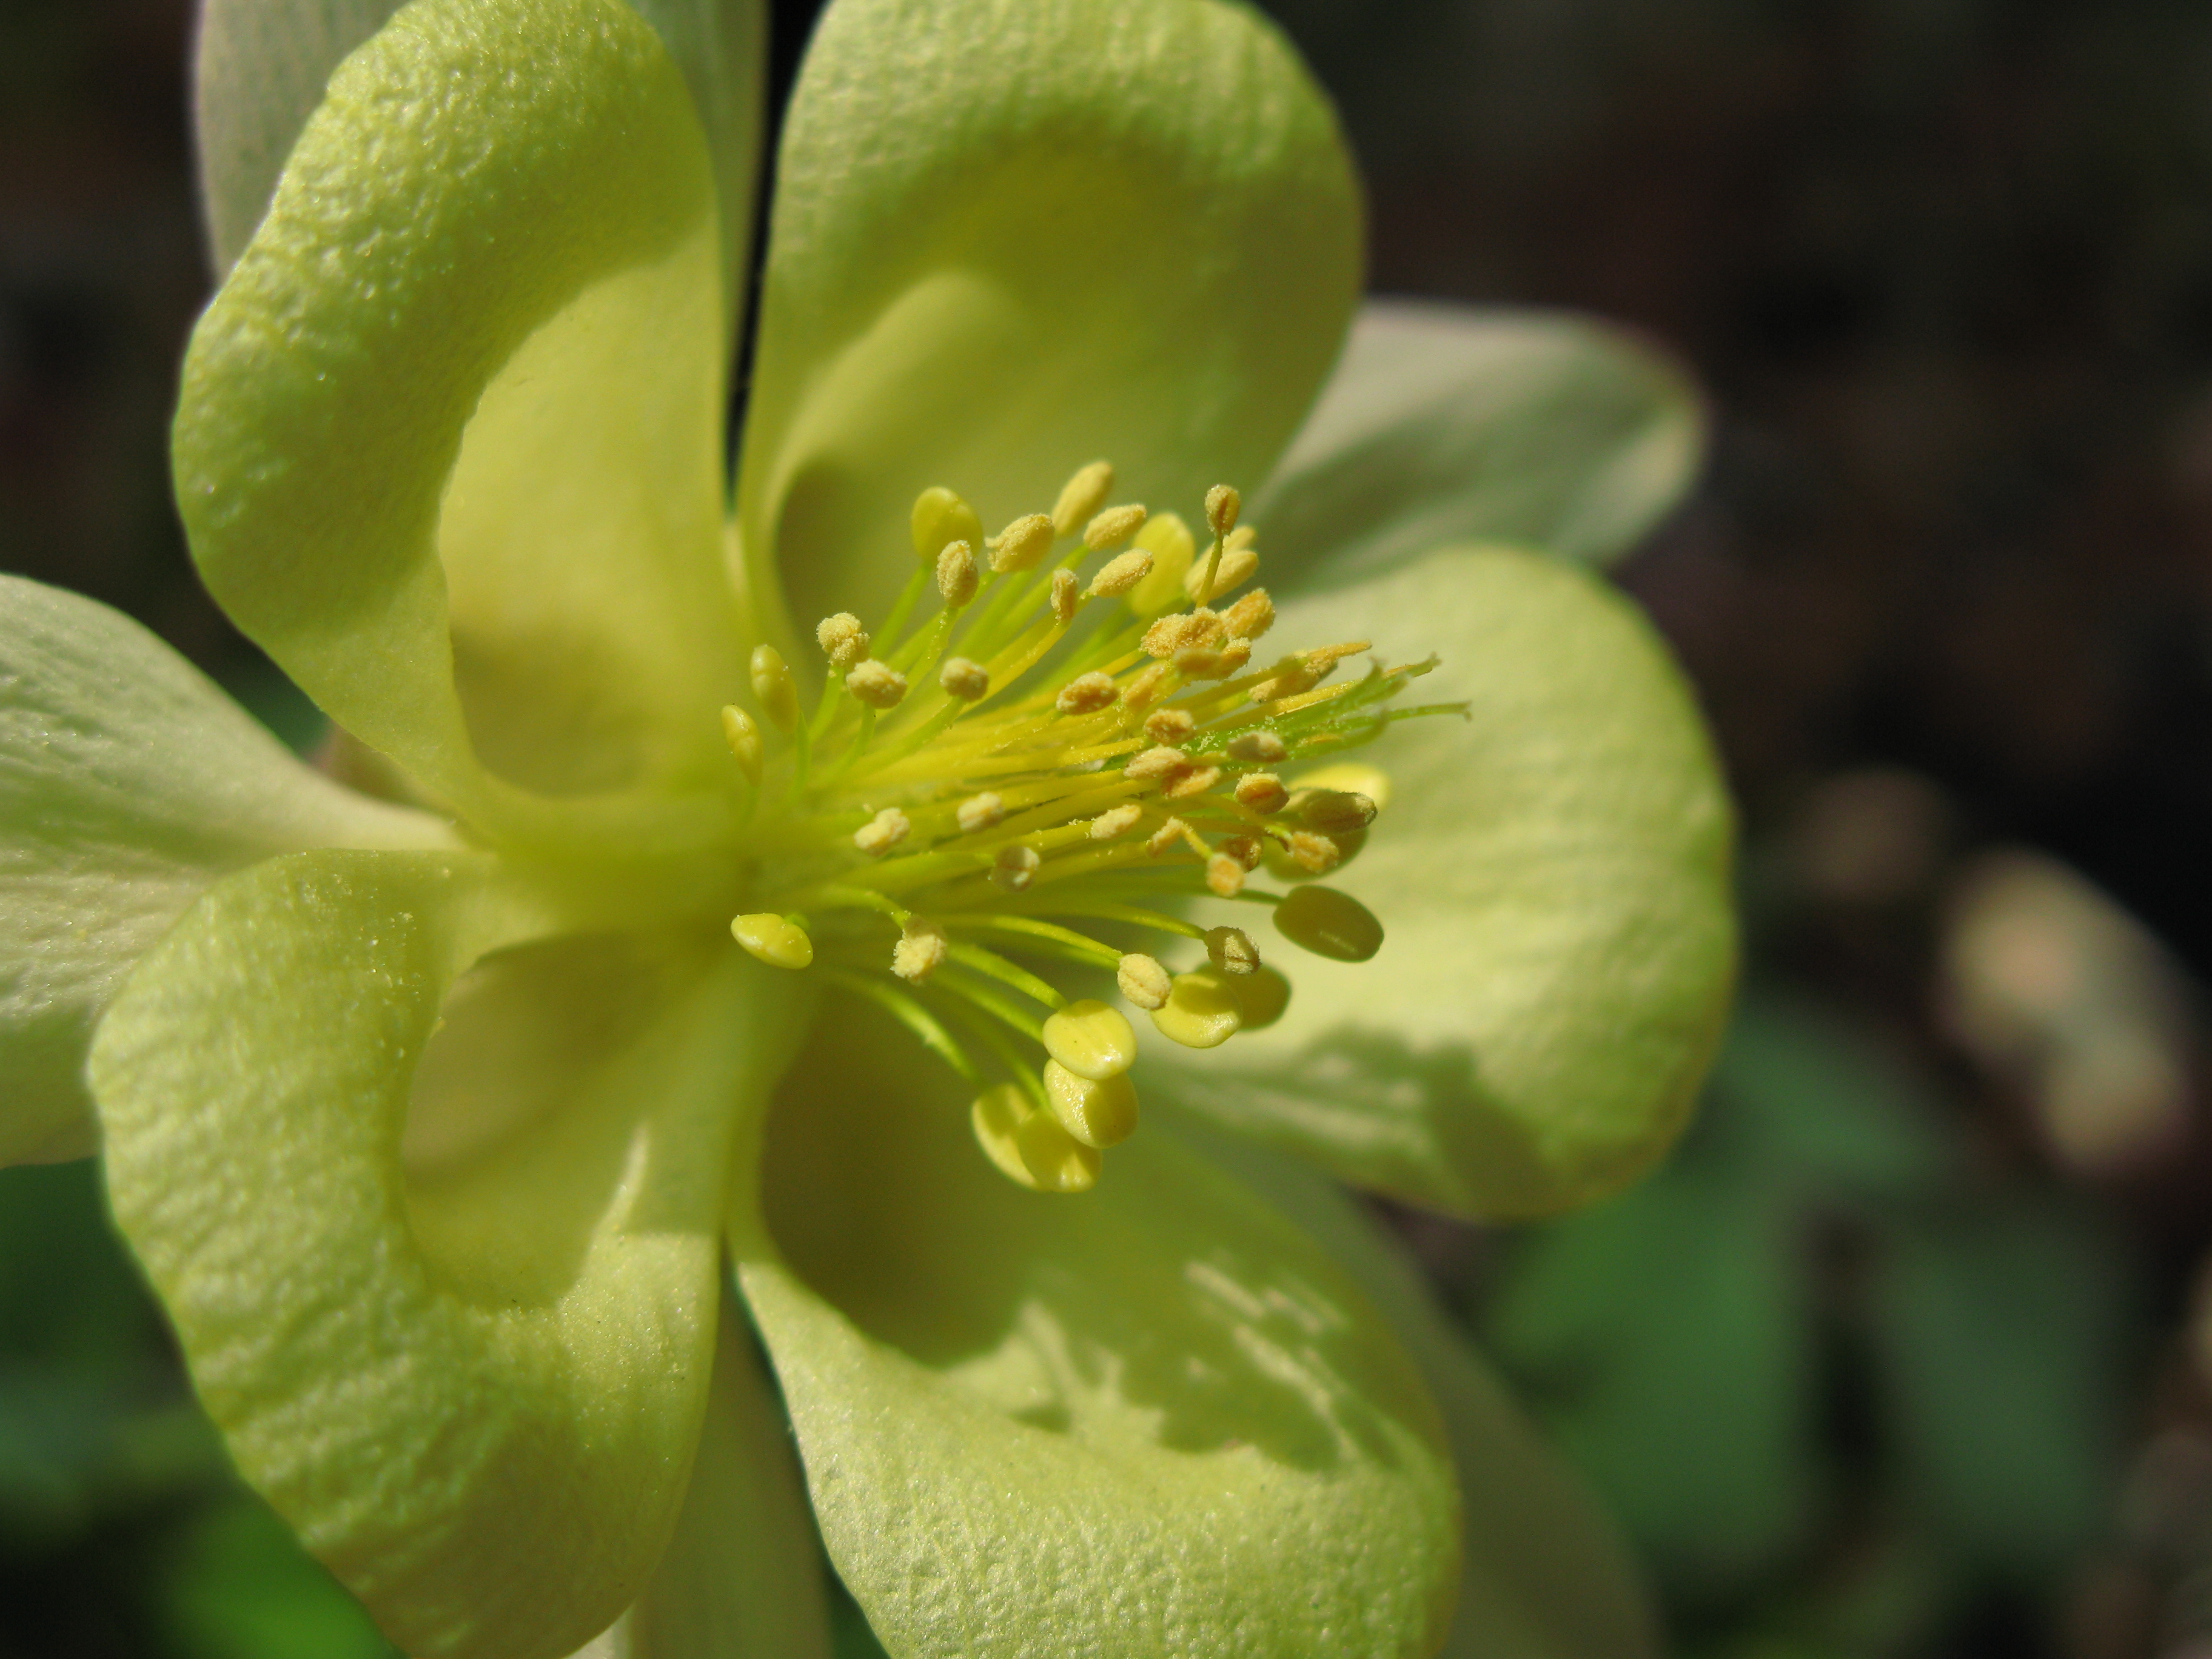
blossom, plant, fruit, flower, food, green, high, produce, botany, yellow, flora, fan, wildflower, close up, shrub, hires, columbine, flowerpicturesnolimits, hi, res, aquilegia, g7, themacrogroup, macro photography, flowering plant, hellebore, land plant